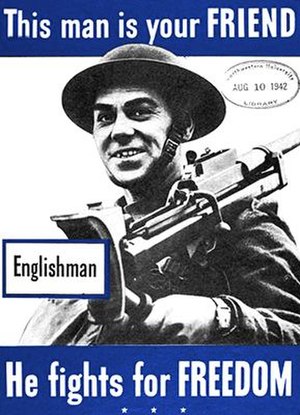
Boys panserværnsriffel
Amerikansk 2. verdenskrigsplakat med en britisk soldat der bærer på en Boys-panserværnsriffel.
"Rifle, Anti-Tank, .55in, Boys sædvanligvis kaldet ""Boys Anti-tank Rifle"", var en britisk panserværnsriffel, som blev anvendt under 2. Verdenskrig. Den fik øgenavnet ""elefantriflen"" af dens brugere på grund af dens størrelse og store kaliber.